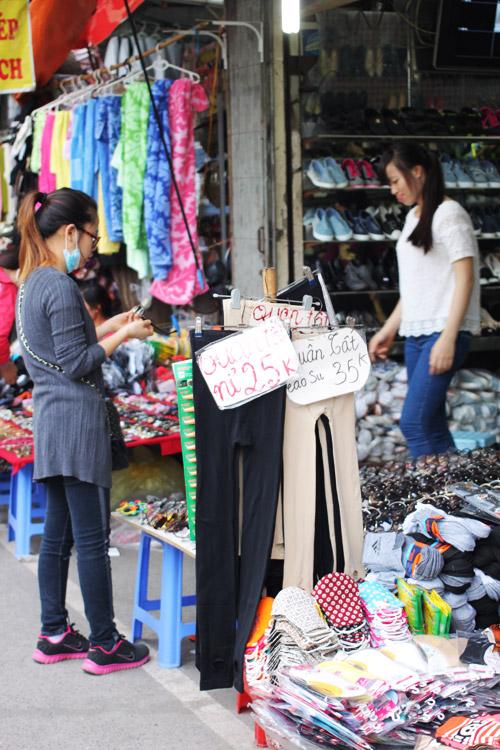
có nhiều mặt hàng quần áo và giày dép được bày bán bên trong cửa hàng